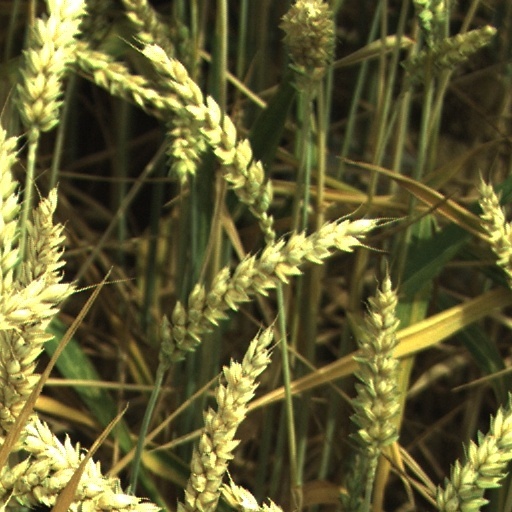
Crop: wheat